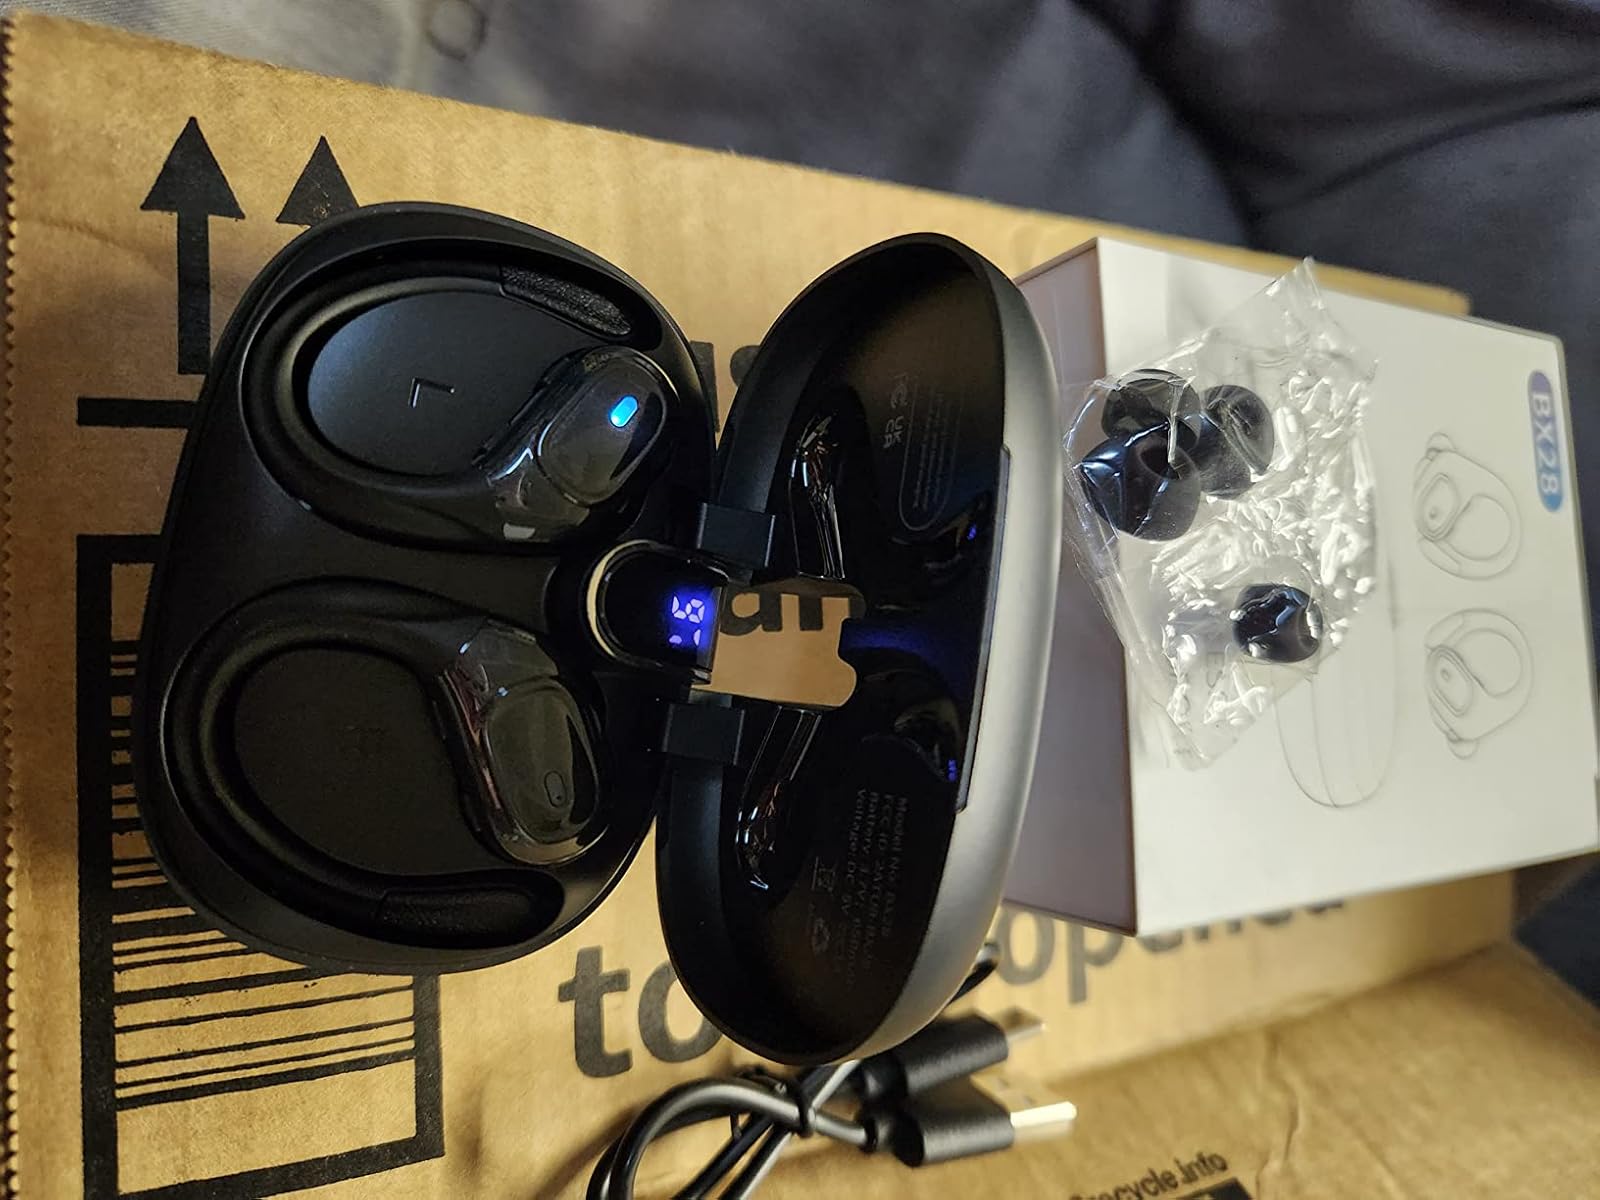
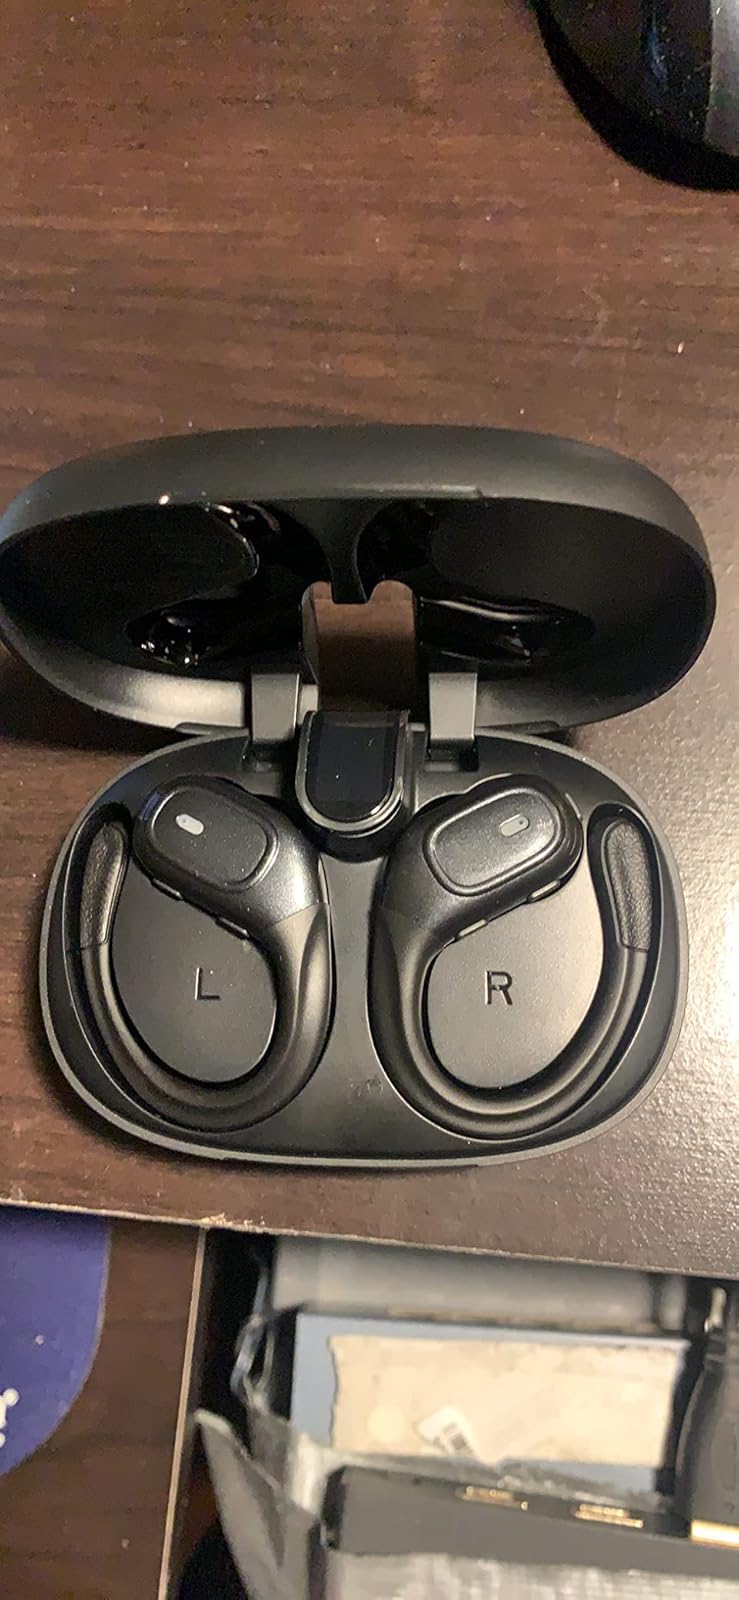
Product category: earbuds
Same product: yes